The Concentratin' Kid

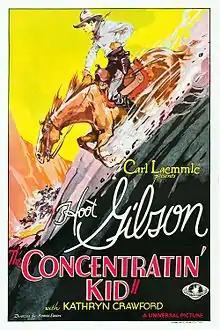
Theatrical release poster

The Concentratin' Kid is a 1930 American Western film directed by Arthur Rosson and written by Harold Tarshis. The film stars Hoot Gibson, Kathryn Crawford, Duke R. Lee, Jim Mason and Robert Homans. The film was released on October 26, 1930, by Universal Pictures.